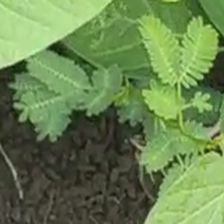
Weed species: Dwarf_cassia_(Chamaecrista pumila)